Montenegro in the Eurovision Song Contest 2015

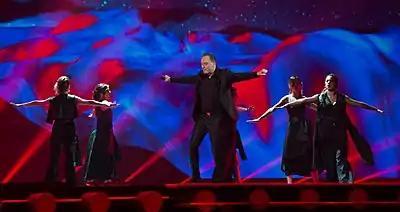
Knez during a rehearsal before the second semi-final

Knez took part in technical rehearsals on 13 and 16 May, followed by dress rehearsals on 20 and 21 May. This included the jury show on 20 May where the professional juries of each country watched and voted on the competing entries.